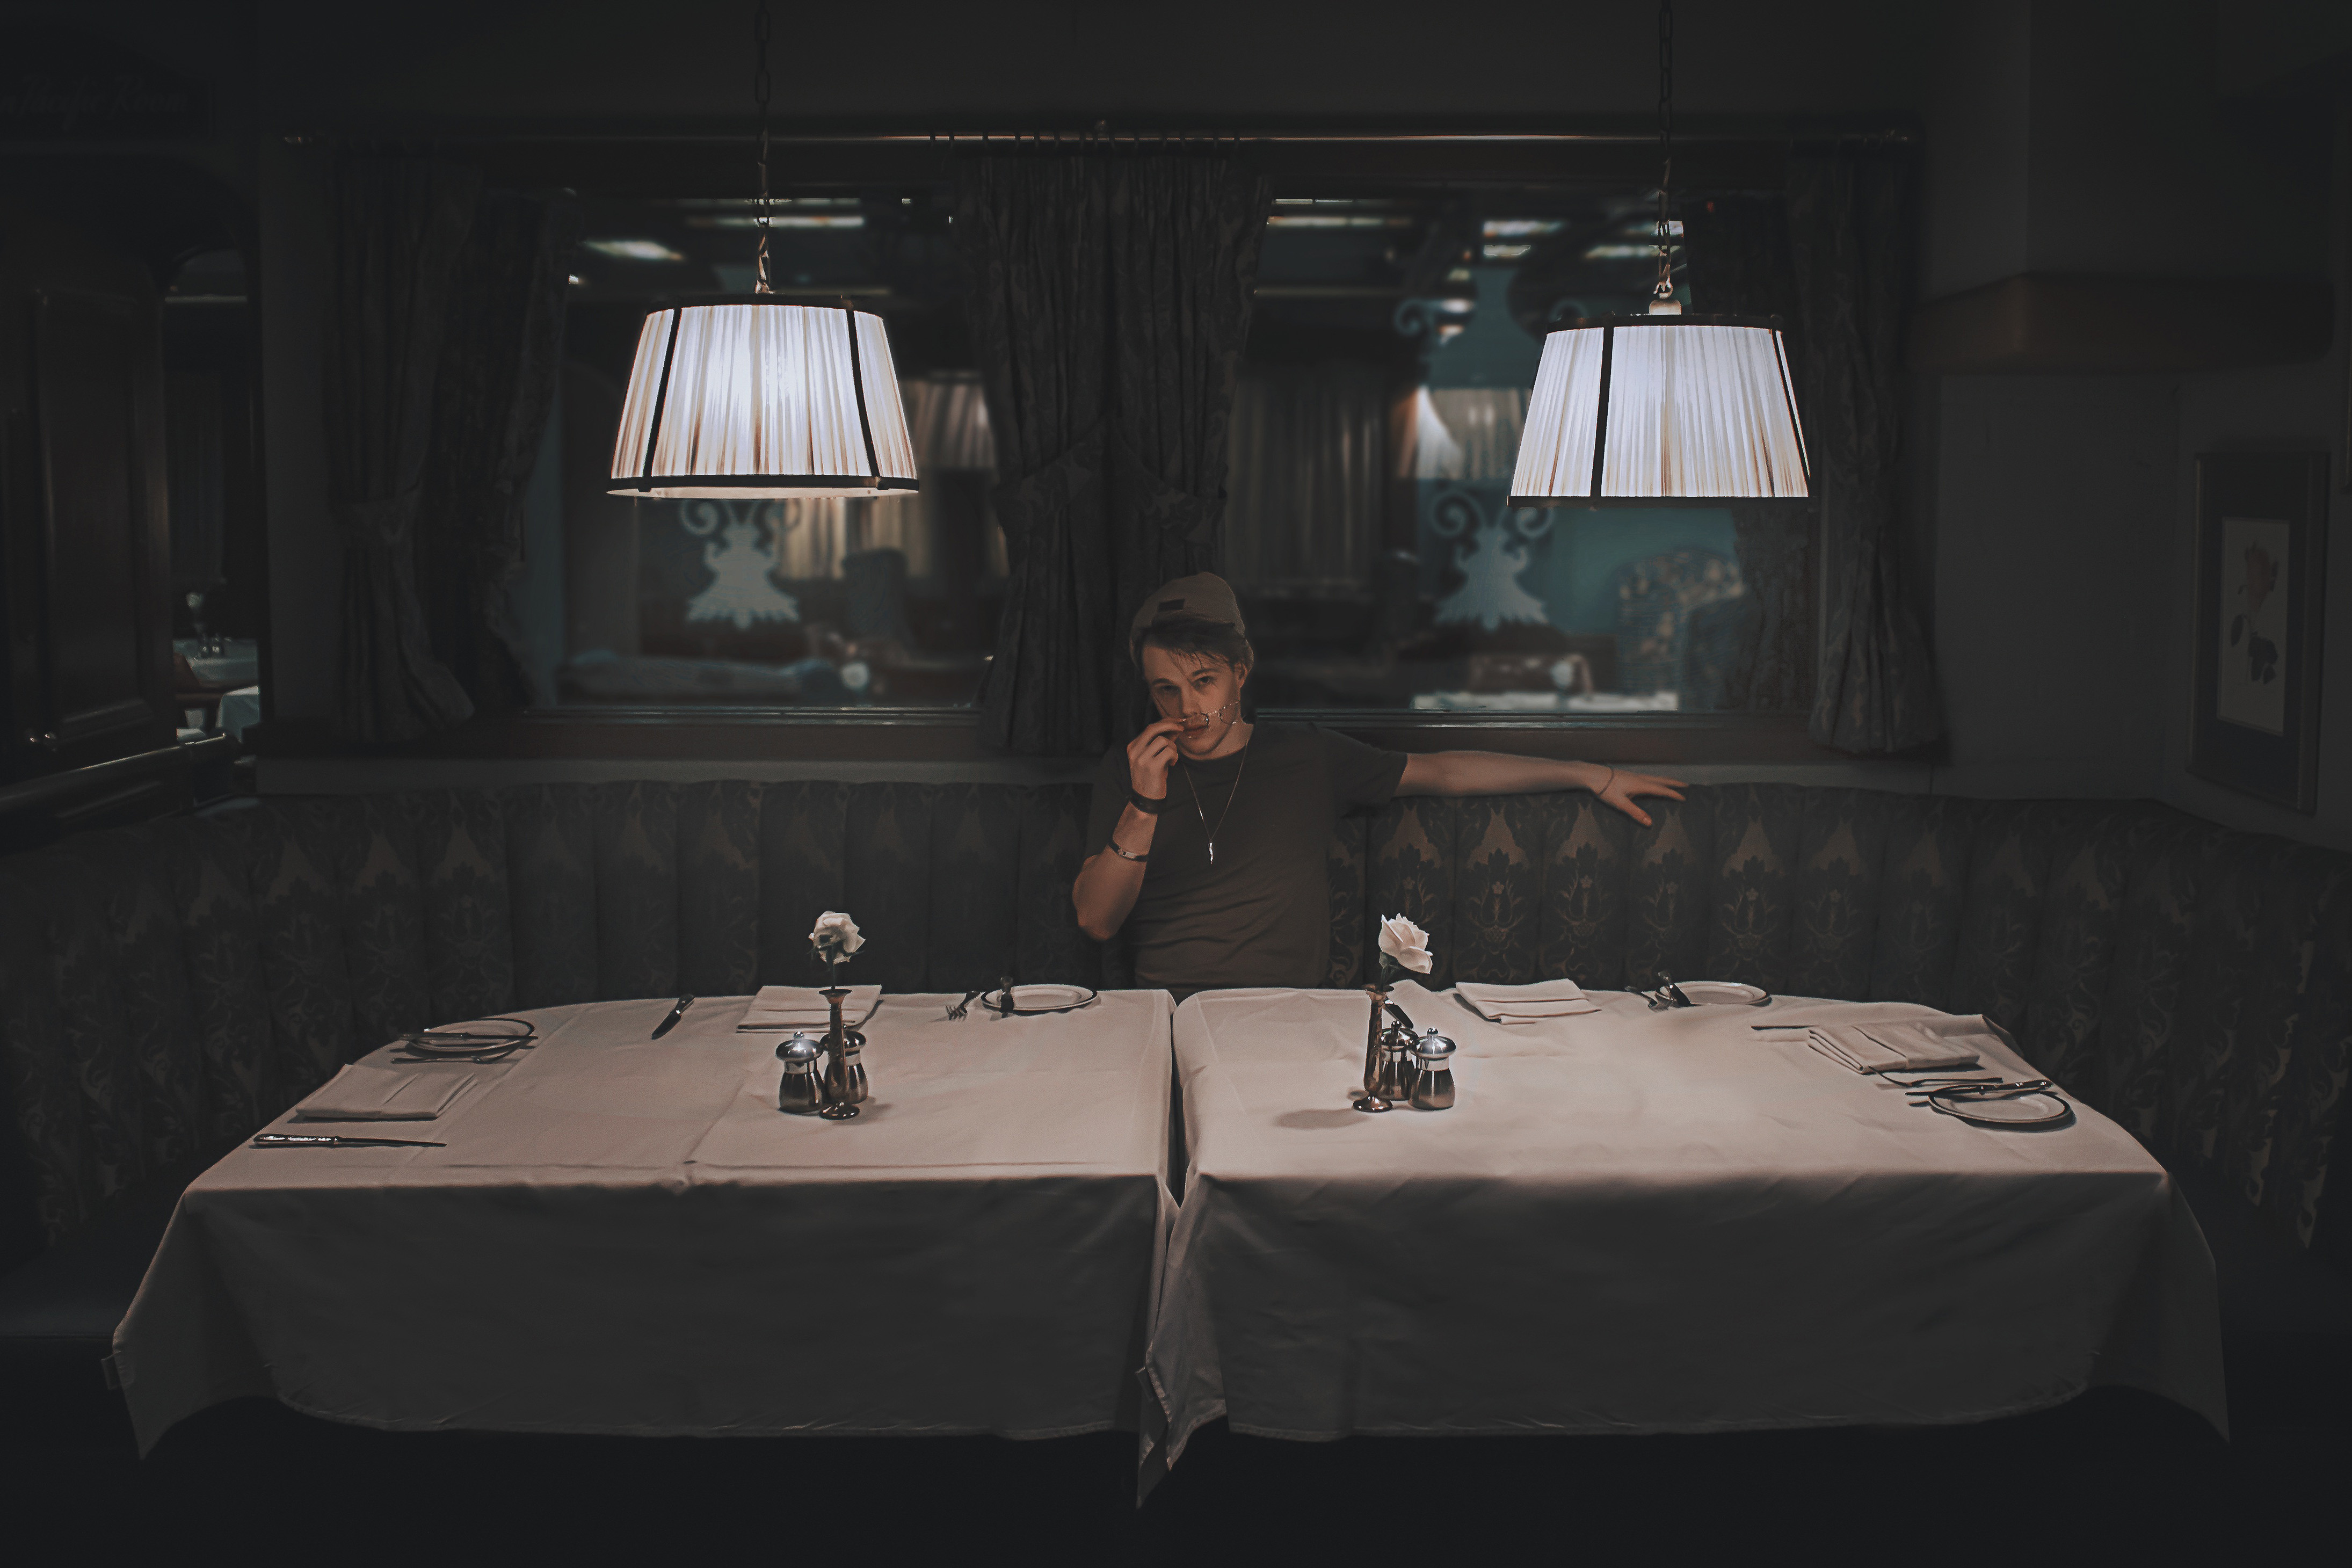
room, table, photography, furniture, night, darkness